Sergey Alexandrovich Filatov

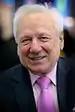
Filatov in 2011

Sergey Alexandrovich Filatov (10 July 1936 – 25 August 2023) was a Russian statesman, who was the chief of Russian presidential executive office from 1993 to 1996, during the Boris Yeltsin's first term.